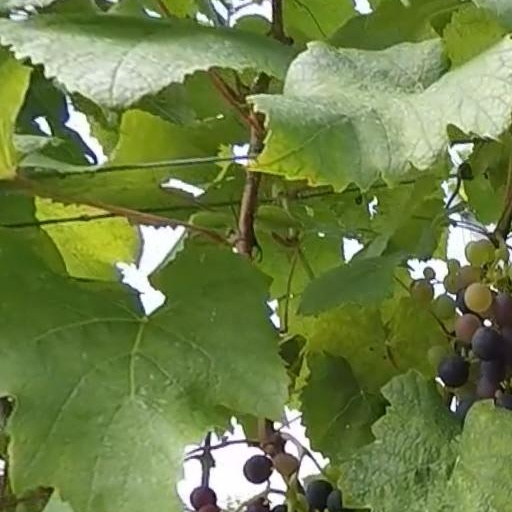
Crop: grape